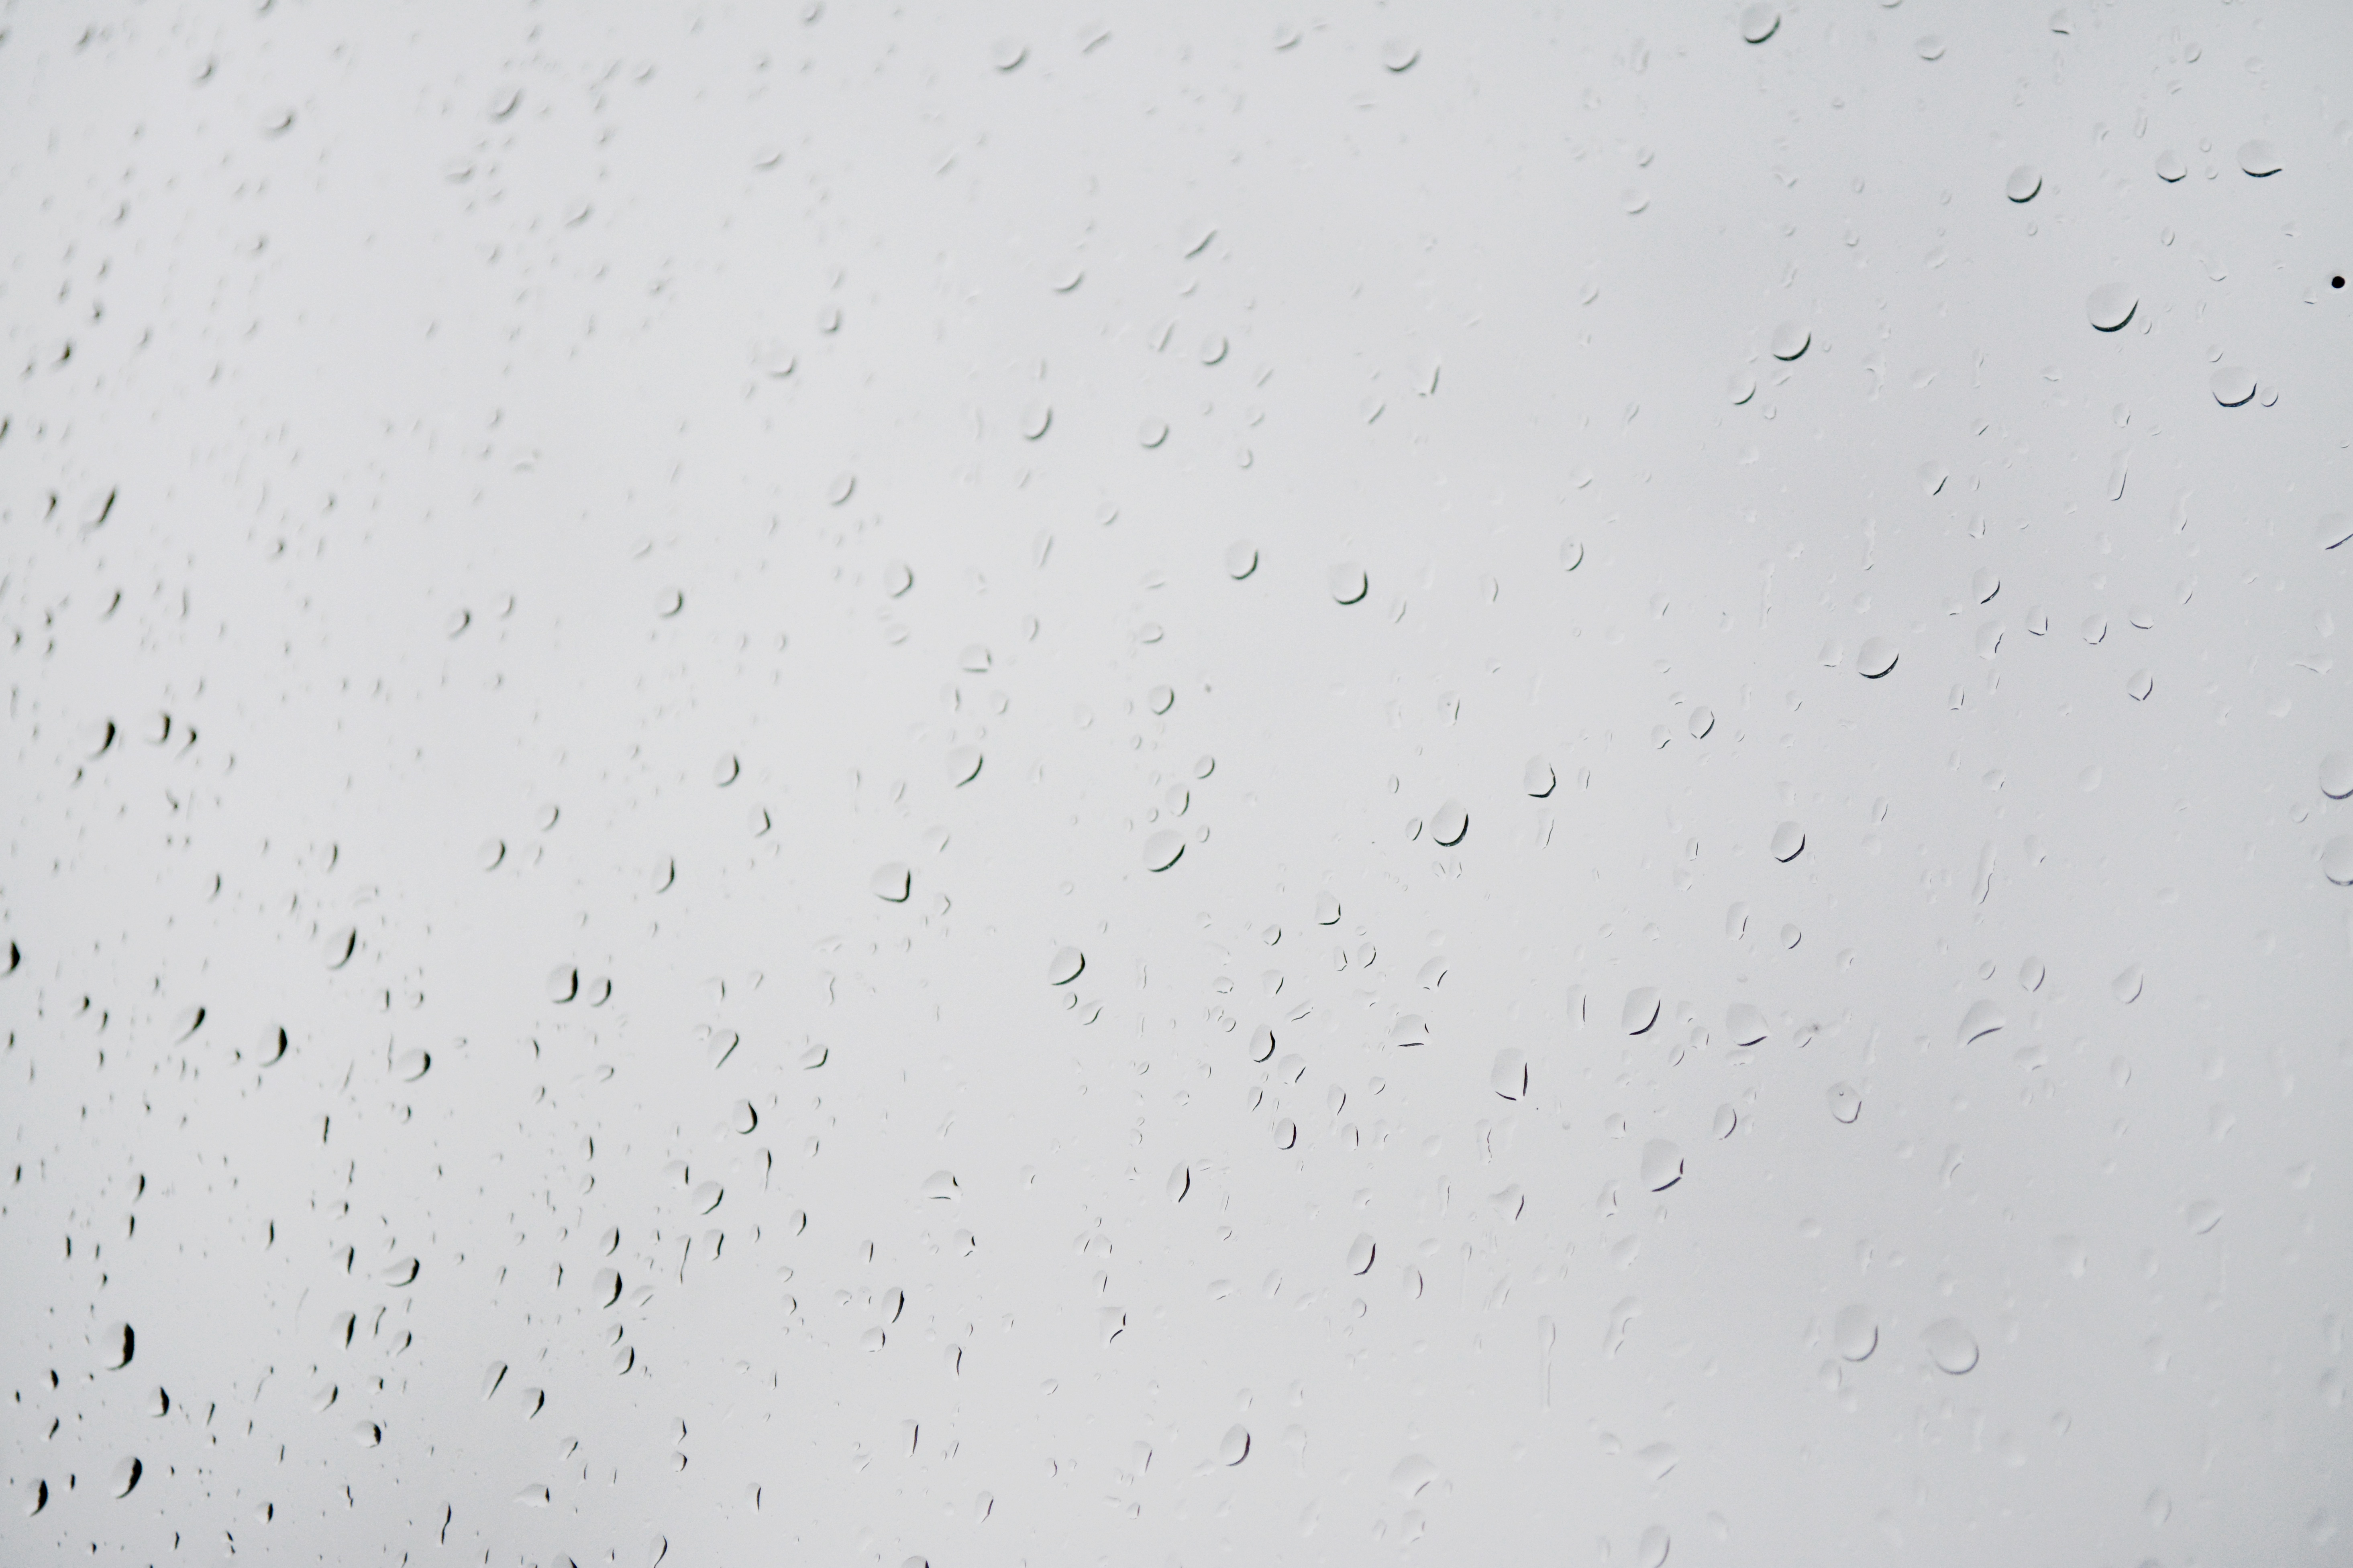
snow, white, floor, ceiling, pattern, line, weather, material, circle, plaster